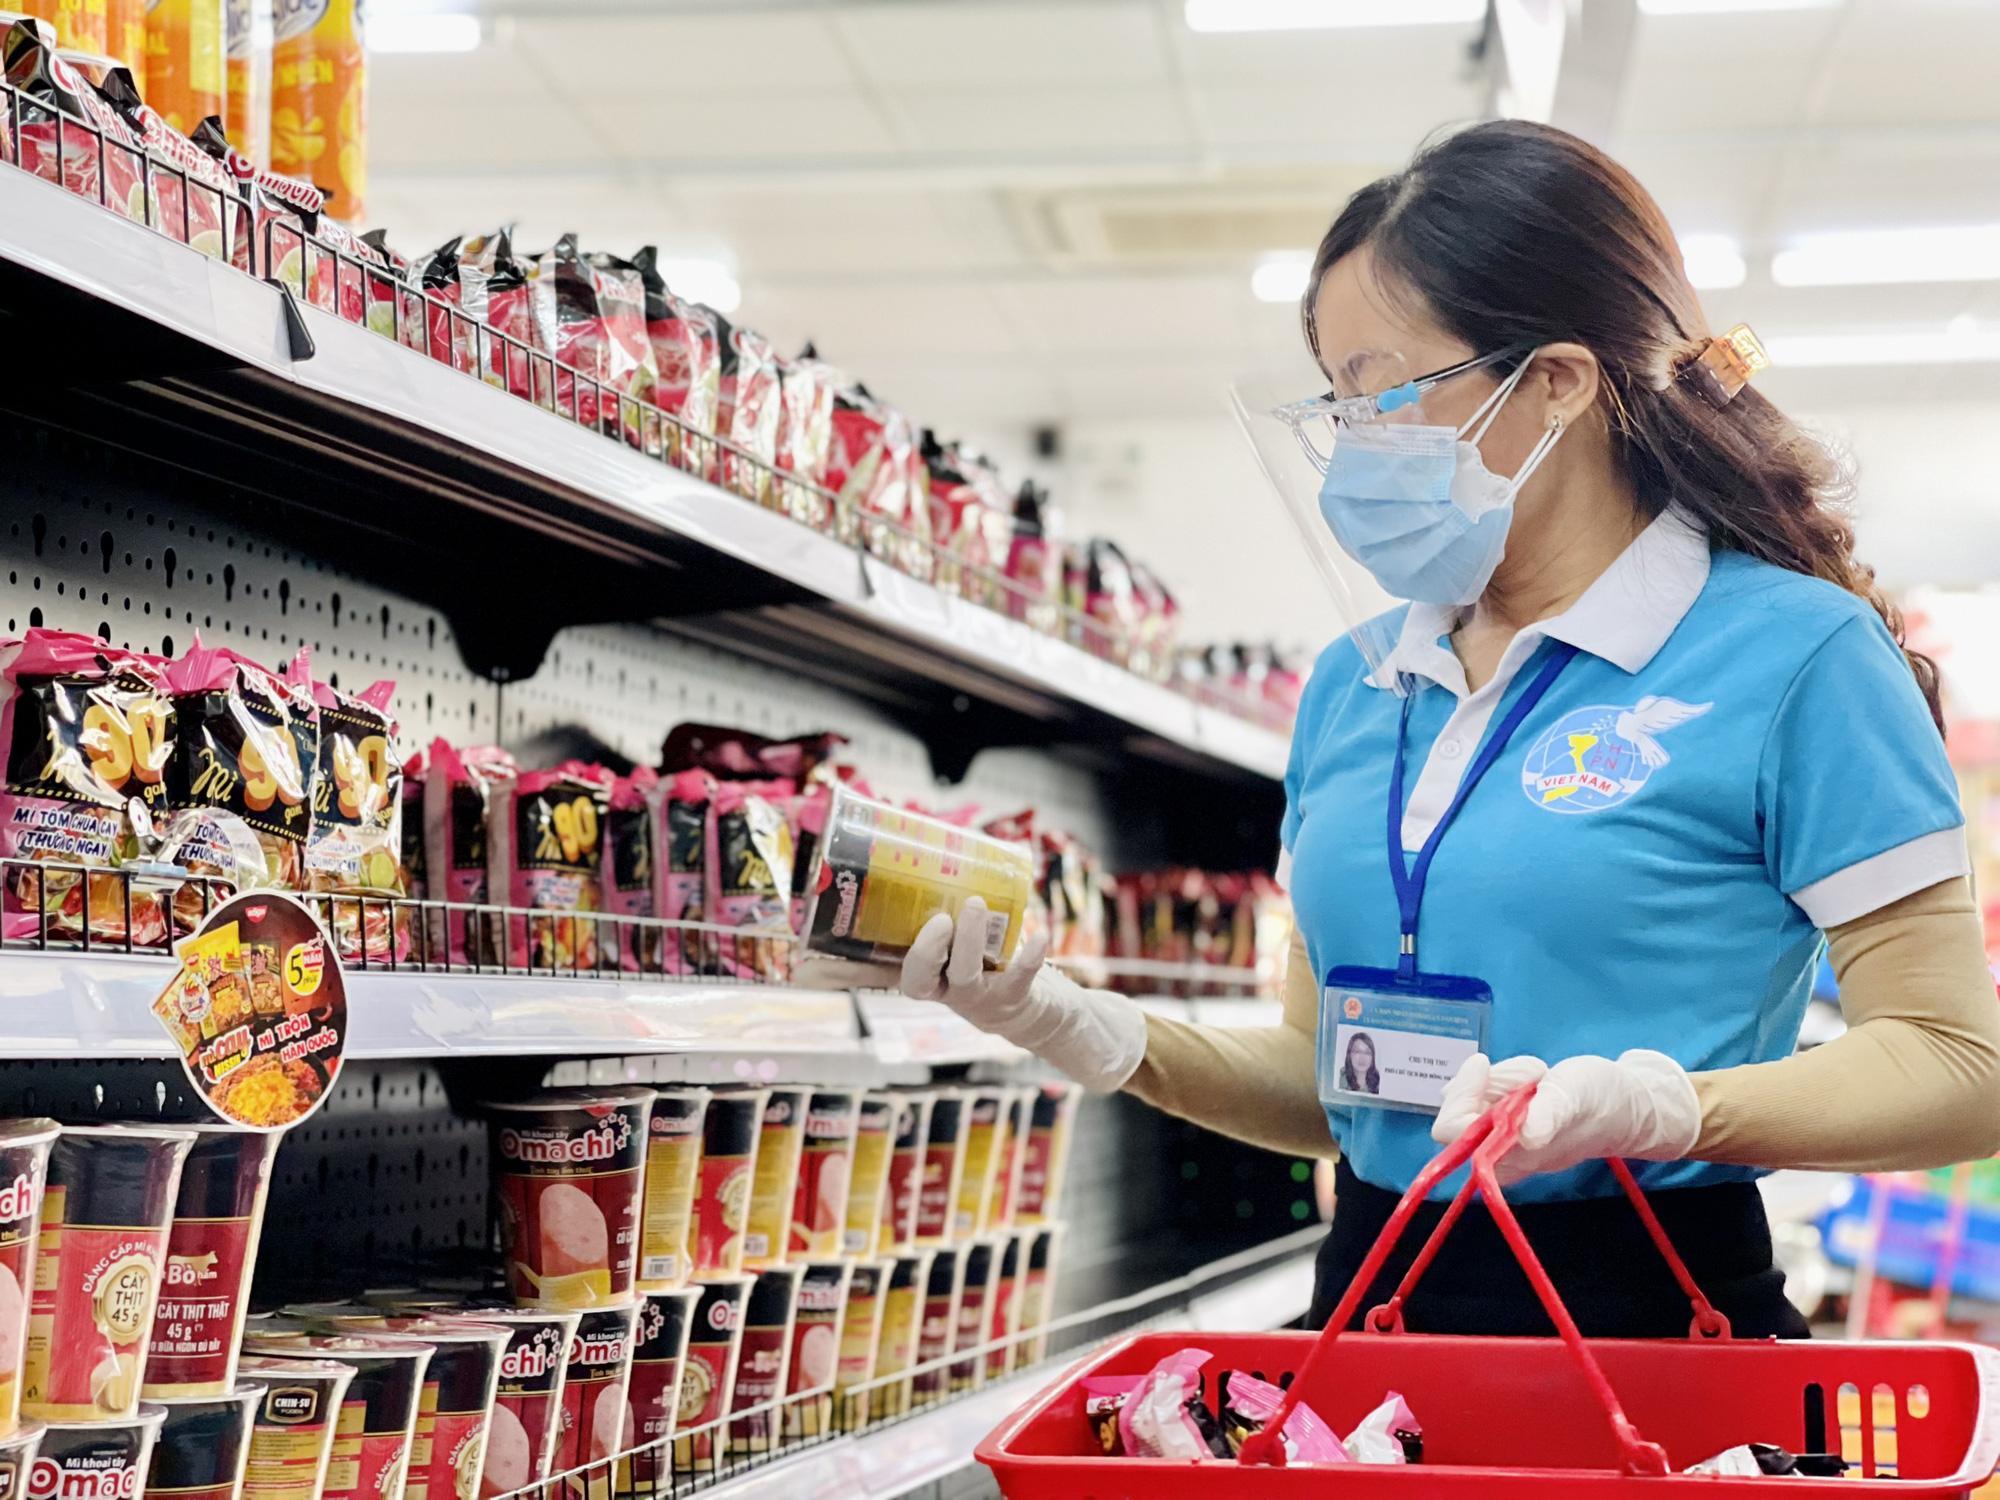
có một người phụ nữ đang đứng bên một kệ hàng mì tôm